Khosta Microdistrict

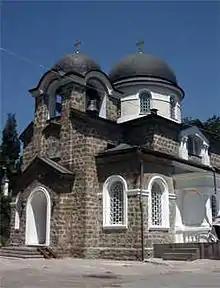
The Transfiguration Church in Khosta

In the Middle Ages, Republic of Genoa established a colony (Costa) at the location of modern Khosta. Eventually the area was taken by the Ottoman Empire, and the settlement was known as Khamysh. After the Russo-Turkish War of 1828–29 it was occupied by the Russian Empire, and the whole population was eventually resettled to Turkey. In 1891—92 the coastal road between Novorossiysk and Batumi was constructed, and first settlers appeared in Khosta. On May 15, 1899, Khosta was granted town status. At the time, it belonged to Black Sea Governorate with the center in Novorossiysk. By 1914, Khosta had a population of 1,500 inhabitants, a brick factory, and a wine production plant.